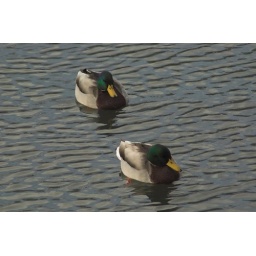
Just a couple of ducks happy in the water